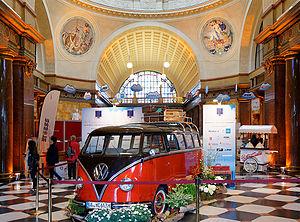
Les thermes de Wiesbaden sont l'un des établissements de cure les plus luxueux d'Allemagne. Lieu de villégiature privilégié de la station thermale qu'est Wiesbaden, elle est le cadre de nombreuses manifestations. Outre ses deux salles de spectacle, elle héberge le restaurant gastronomique Gerd Käfer und Roland Kuffler GmbH & Co. et le casino de Wiesbaden.